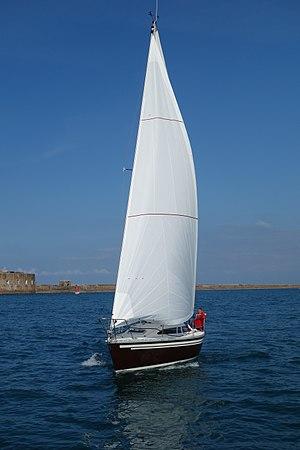
Rush en navigation
Le Rush est une classe de voilier course-croisière français de 31 pieds dessiné par l'architecte naval Ron Holland et construit à 583 exemplaires par le chantier Jeanneau entre 1980 et 1984 aux Herbiers. Dessiné selon la jauge IOR le Rush est un half-tonner. Ce voilier a été choisi pour le Tour de France à la voile en 1982 et 1983 où tous les concurrents naviguent sur le même modèle de bateau.